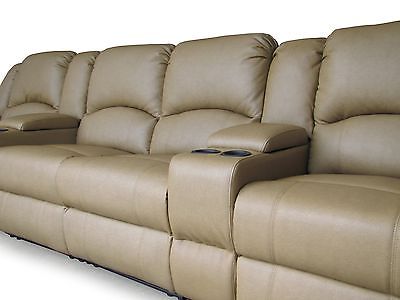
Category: chair